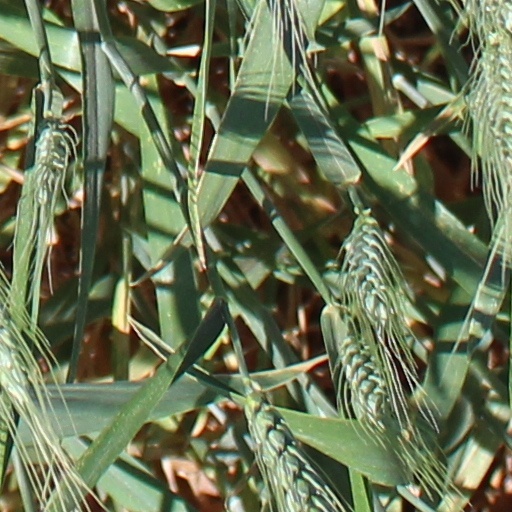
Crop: wheat